Irene Paredes

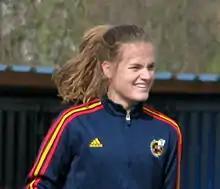
Paredes with Spain in 2012

She played her first minutes for the Spain national team in November 2011 against Romania. In June 2013, national team coach Ignacio Quereda confirmed Paredes as a member of his 23-player squad for the UEFA Women's Euro 2013 finals in Sweden. At the tournament, she scored an unfortunate own goal in Spain's 3–1 quarter-final defeat to Norway. On 27 October 2013, she scored her first goal for Spain, in a 6–0 home win against Estonia at a 2015 FIFA Women's World Cup qualification match. She was also called up to be part of Spain's squad at the 2015 FIFA Women's World Cup in Canada and at the 2019 FIFA Women's World Cup in France. On 5 March 2018, she marked her 50th appearance for Spain by opening the scoring with a header in a 2–0 victory against Czech Republic in the last group match of the Cyprus Cup.